Johnston Atoll

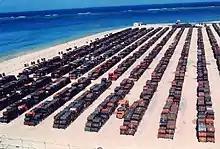
Leaking Agent Orange Barrels in storage at Johnston Atoll, circa 1973

On January 25, 1957, the Department of Treasury was granted a 5-year permit for the United States Coast Guard (USCG) to operate and maintain a Long Range Aid to Navigation (LORAN) transmitting station on Johnston Atoll. Two years later, in December 1959, the Secretary of Defense approved the Secretary of the Treasury's request to use Sand Island for U.S. Coast Guard LORAN A and C station sites. The USCG was granted permission to install a LORAN A and C station on Sand Island to be staffed by U.S. Coast Guard personnel through June 30, 1992. The permit for a LORAN station to operate on Johnston Island was terminated in 1962. On November 1, 1957, a new United States Coast Guard LORAN-A station was commissioned. By 1958, the Coast Guard LORAN Station at Johnston Island began transmitting on a 24-hour basis, thus establishing a new LORAN rate in the Central Pacific. The new rate between Johnston Island and French Frigate Shoals gave a higher order of accuracy for fixing positions in the steamship lanes from Oahu, Hawaii, to Midway Island. In the past, this was impossible in some areas along this important shipping route. The original U.S. Coast Guard LORAN-A Station on Johnston Island ceased operations on June 30, 1961, when the new station on nearby Sand Island began transmitting using a larger 180-foot antenna.